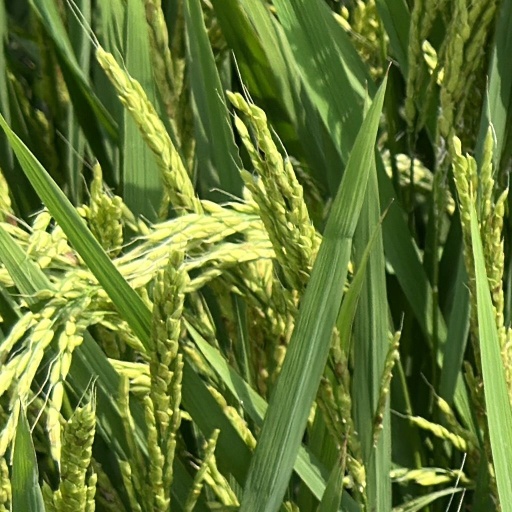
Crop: rice